China and the World Bank

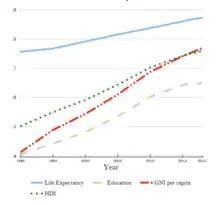
HDI of China since 1990

China originally joined the World Bank Group (WBG) on December 27, 1945. However, after the Chinese Civil War, the World Bank recognized the Republic of China as its member, until the relationship ended in 1980, when the membership was replaced by the People's Republic of China. The People's Republic of China (PRC) did not become involved with the World Bank group until 1980, when it first joined the World Bank in April due to the market reforms known as reform and opening-up. Prior to the economic reform and its relation with the World Bank, according to CRS, "China maintained policies that kept the economy very poor, stagnant, centrally controlled, vastly inefficient, and relatively isolated from the global economy". Since its entry into the World Bank, China has transformed into a market-based economy and has experienced rapid economic and social development. Currently, although China has become the world's second largest economy with 1.4 billion population, it still has a close relationship with the World Bank in areas such as poverty, environmental protection and new challenges from the reform.